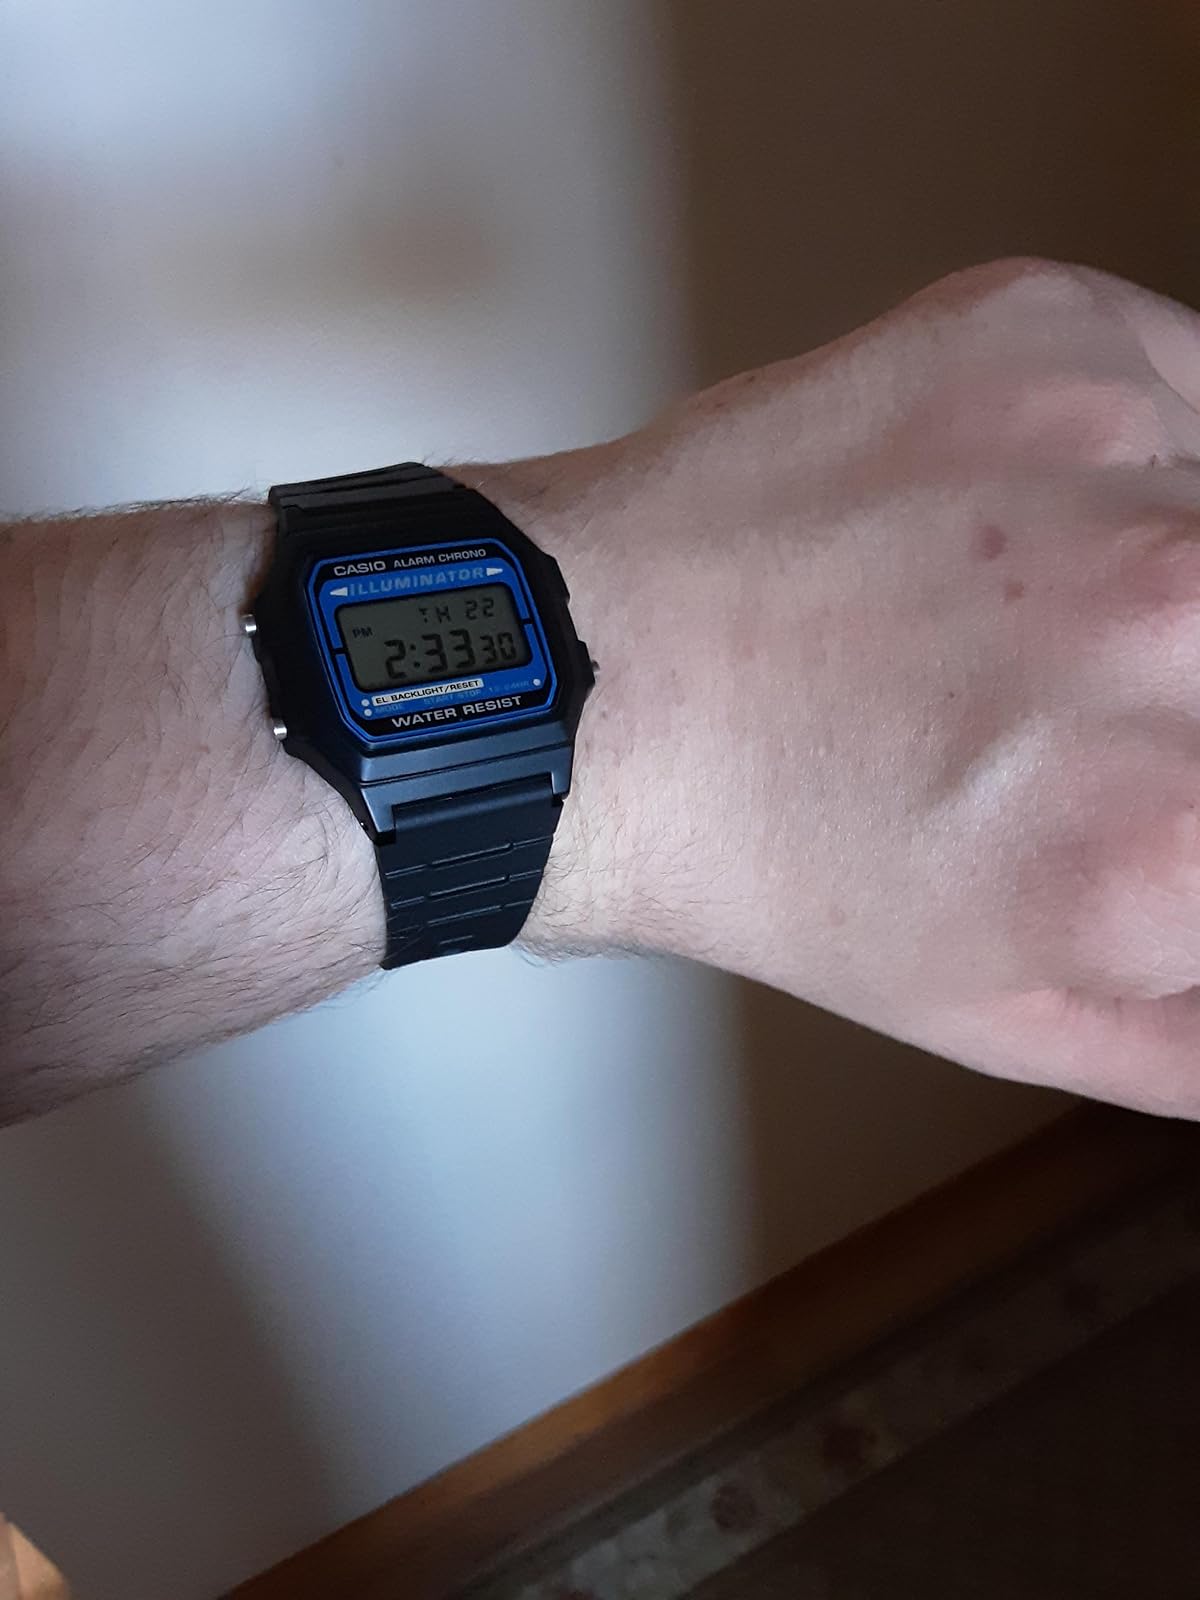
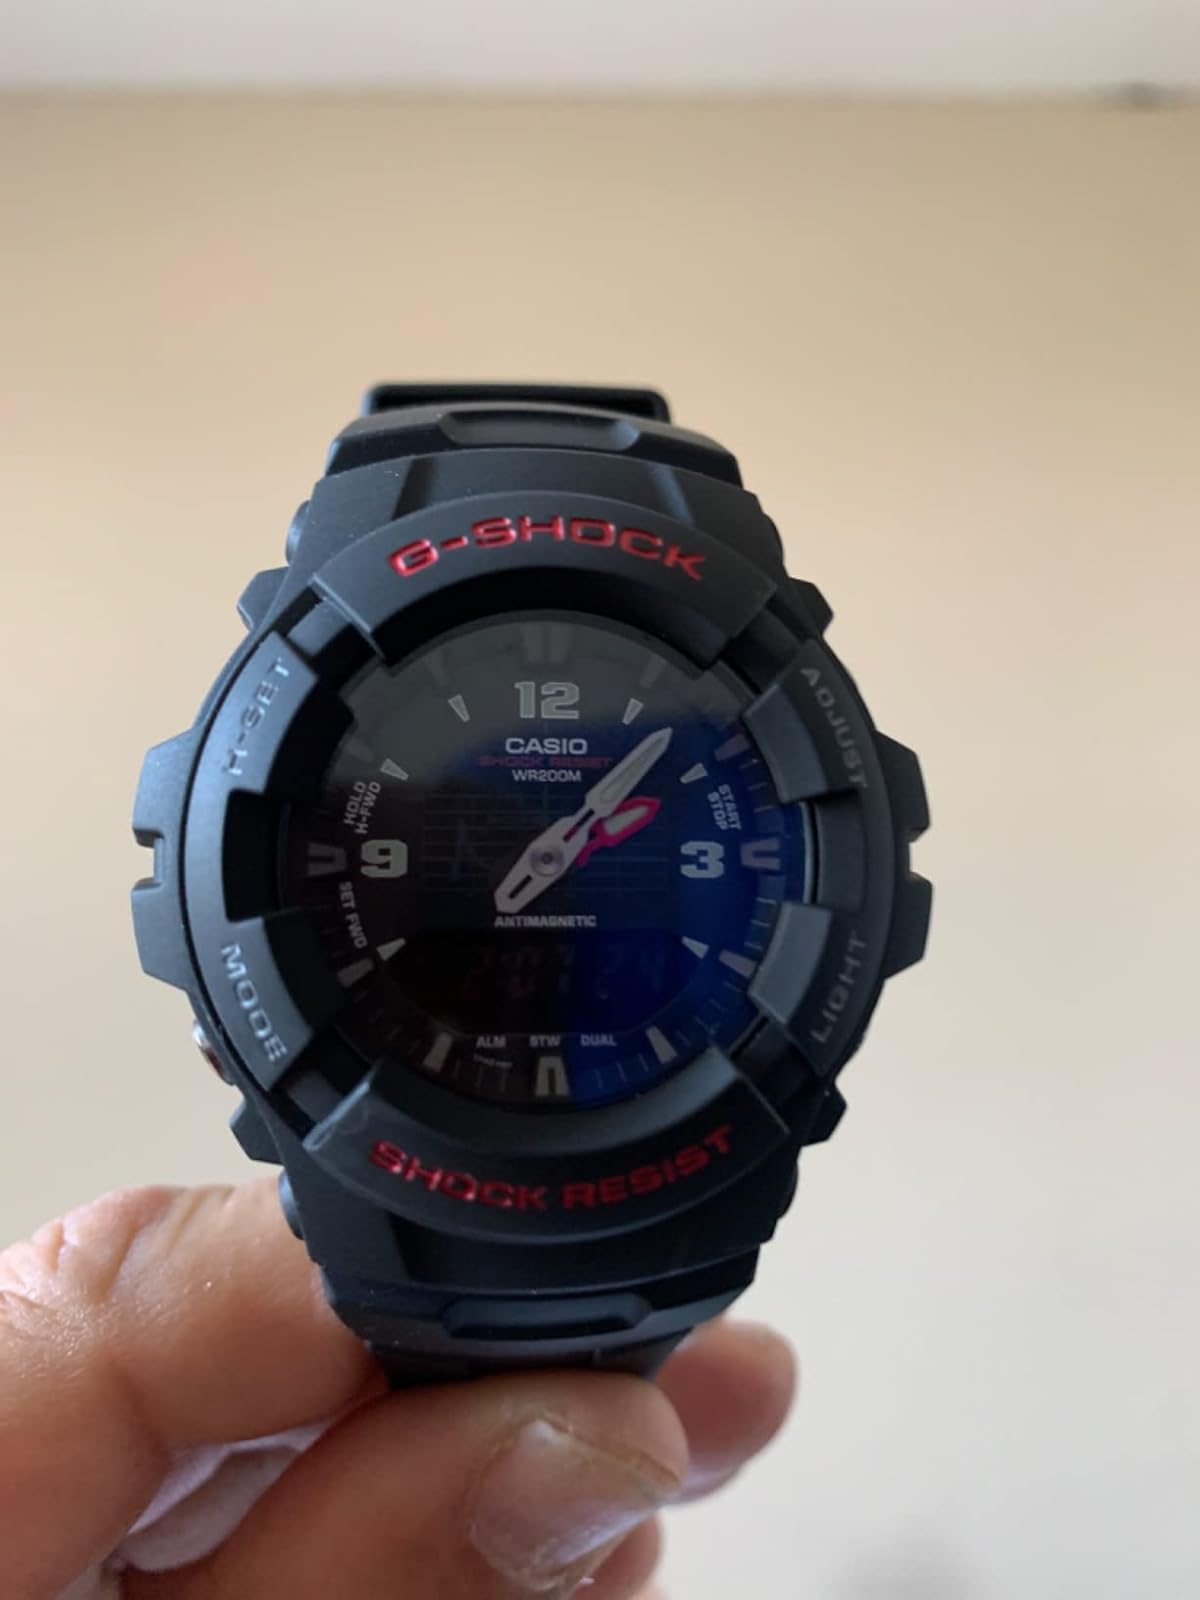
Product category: accessories_watch
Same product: no